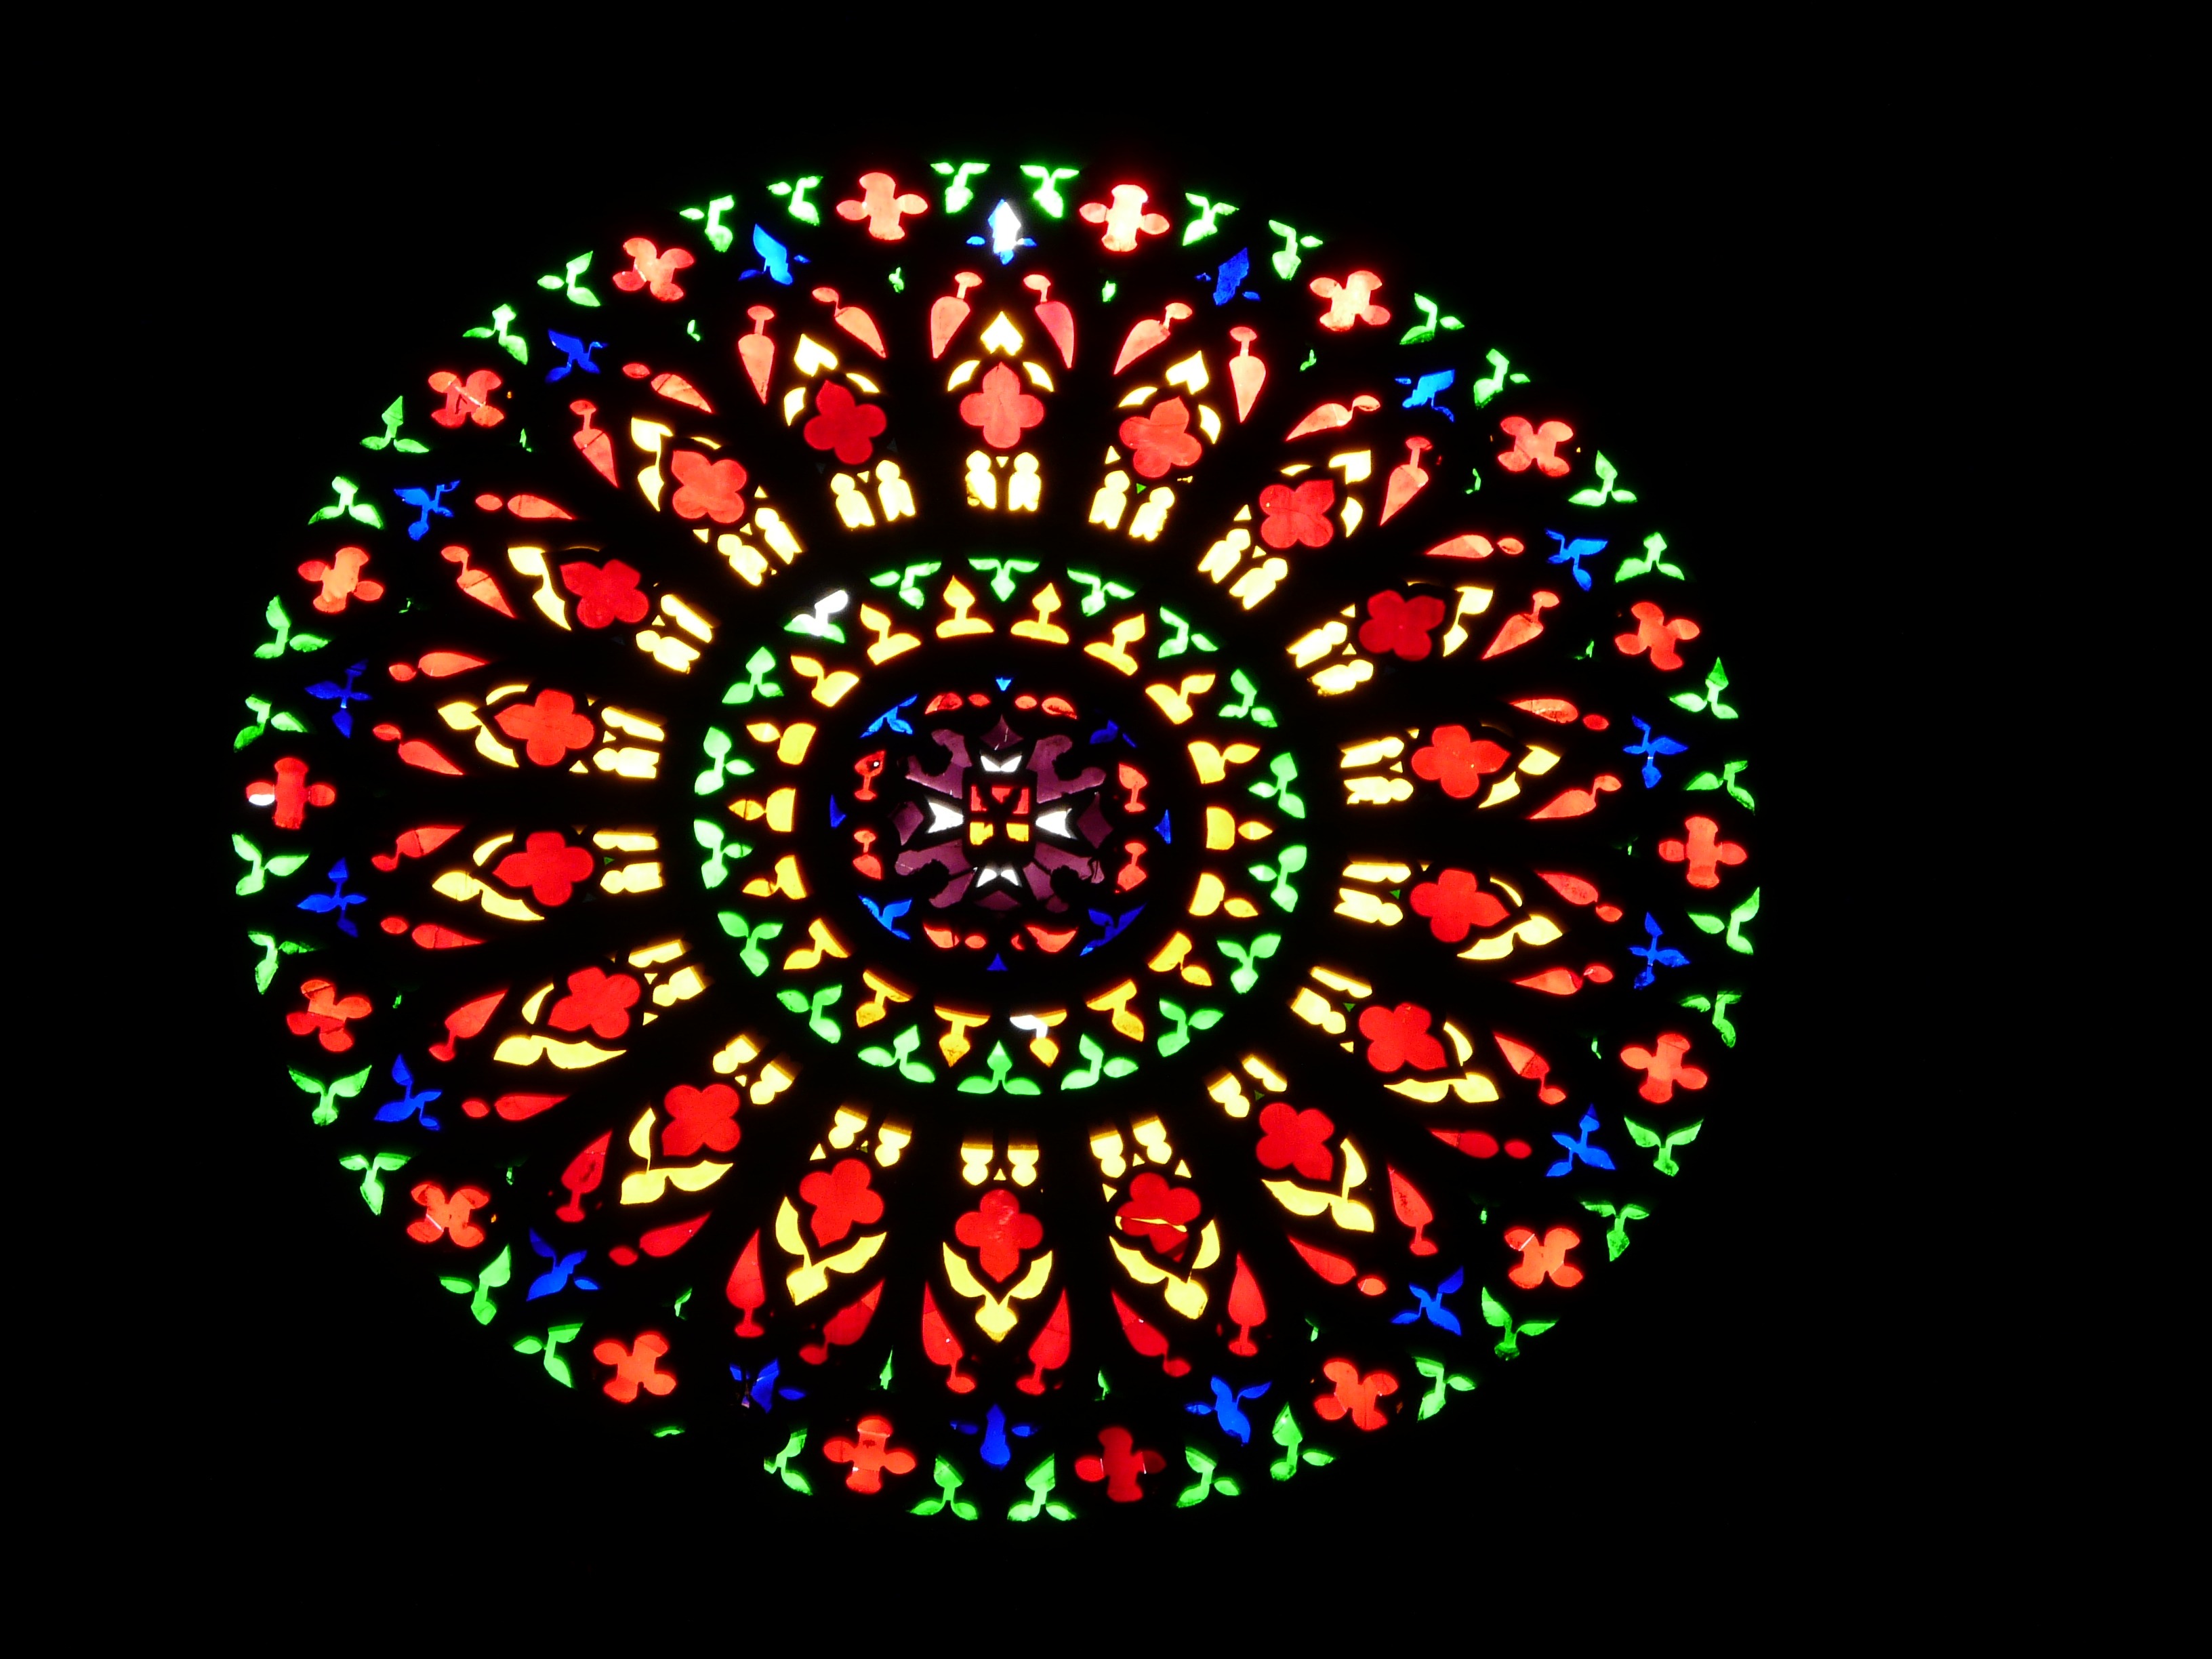
spiral, window, glass, pattern, color, colorful, material, stained glass, circle, jewellery, design, symmetry, kaleidoscope, about, church window, fashion accessory, psychedelic art, fractal art